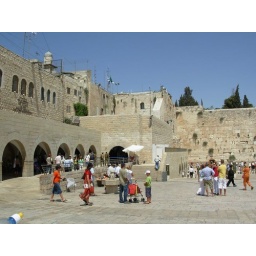
the wall at ground level in Jerusalem